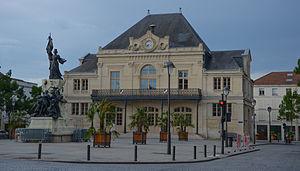
Theatre de St Dizier, Haute-Marne, France
Saint-Dizier est une commune française située dans le département de la Haute-Marne et la région Grand Est. À mi-chemin entre Paris et Strasbourg sur la RN 4, Saint-Dizier est située à 15 km du lac du Der, l’un des plus grands lacs artificiels d’Europe.